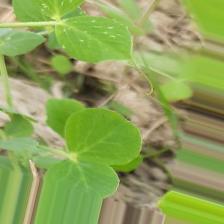
Label: Powdery Mildew